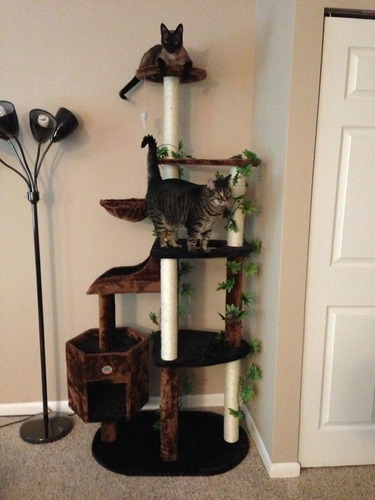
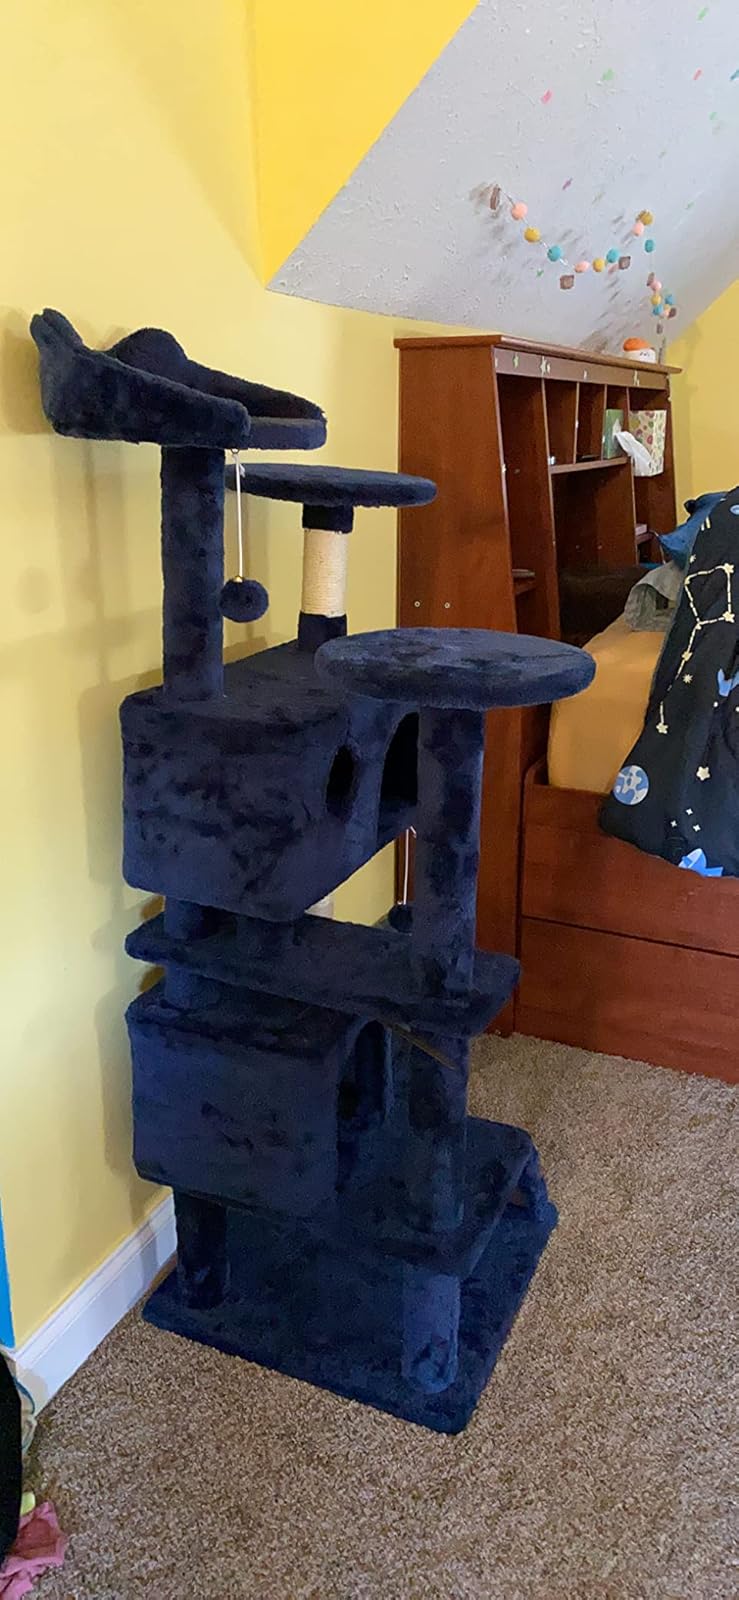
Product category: items_cat tree
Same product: no